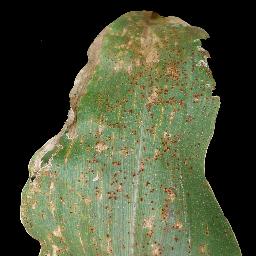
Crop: corn
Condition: (maize)_common_rust